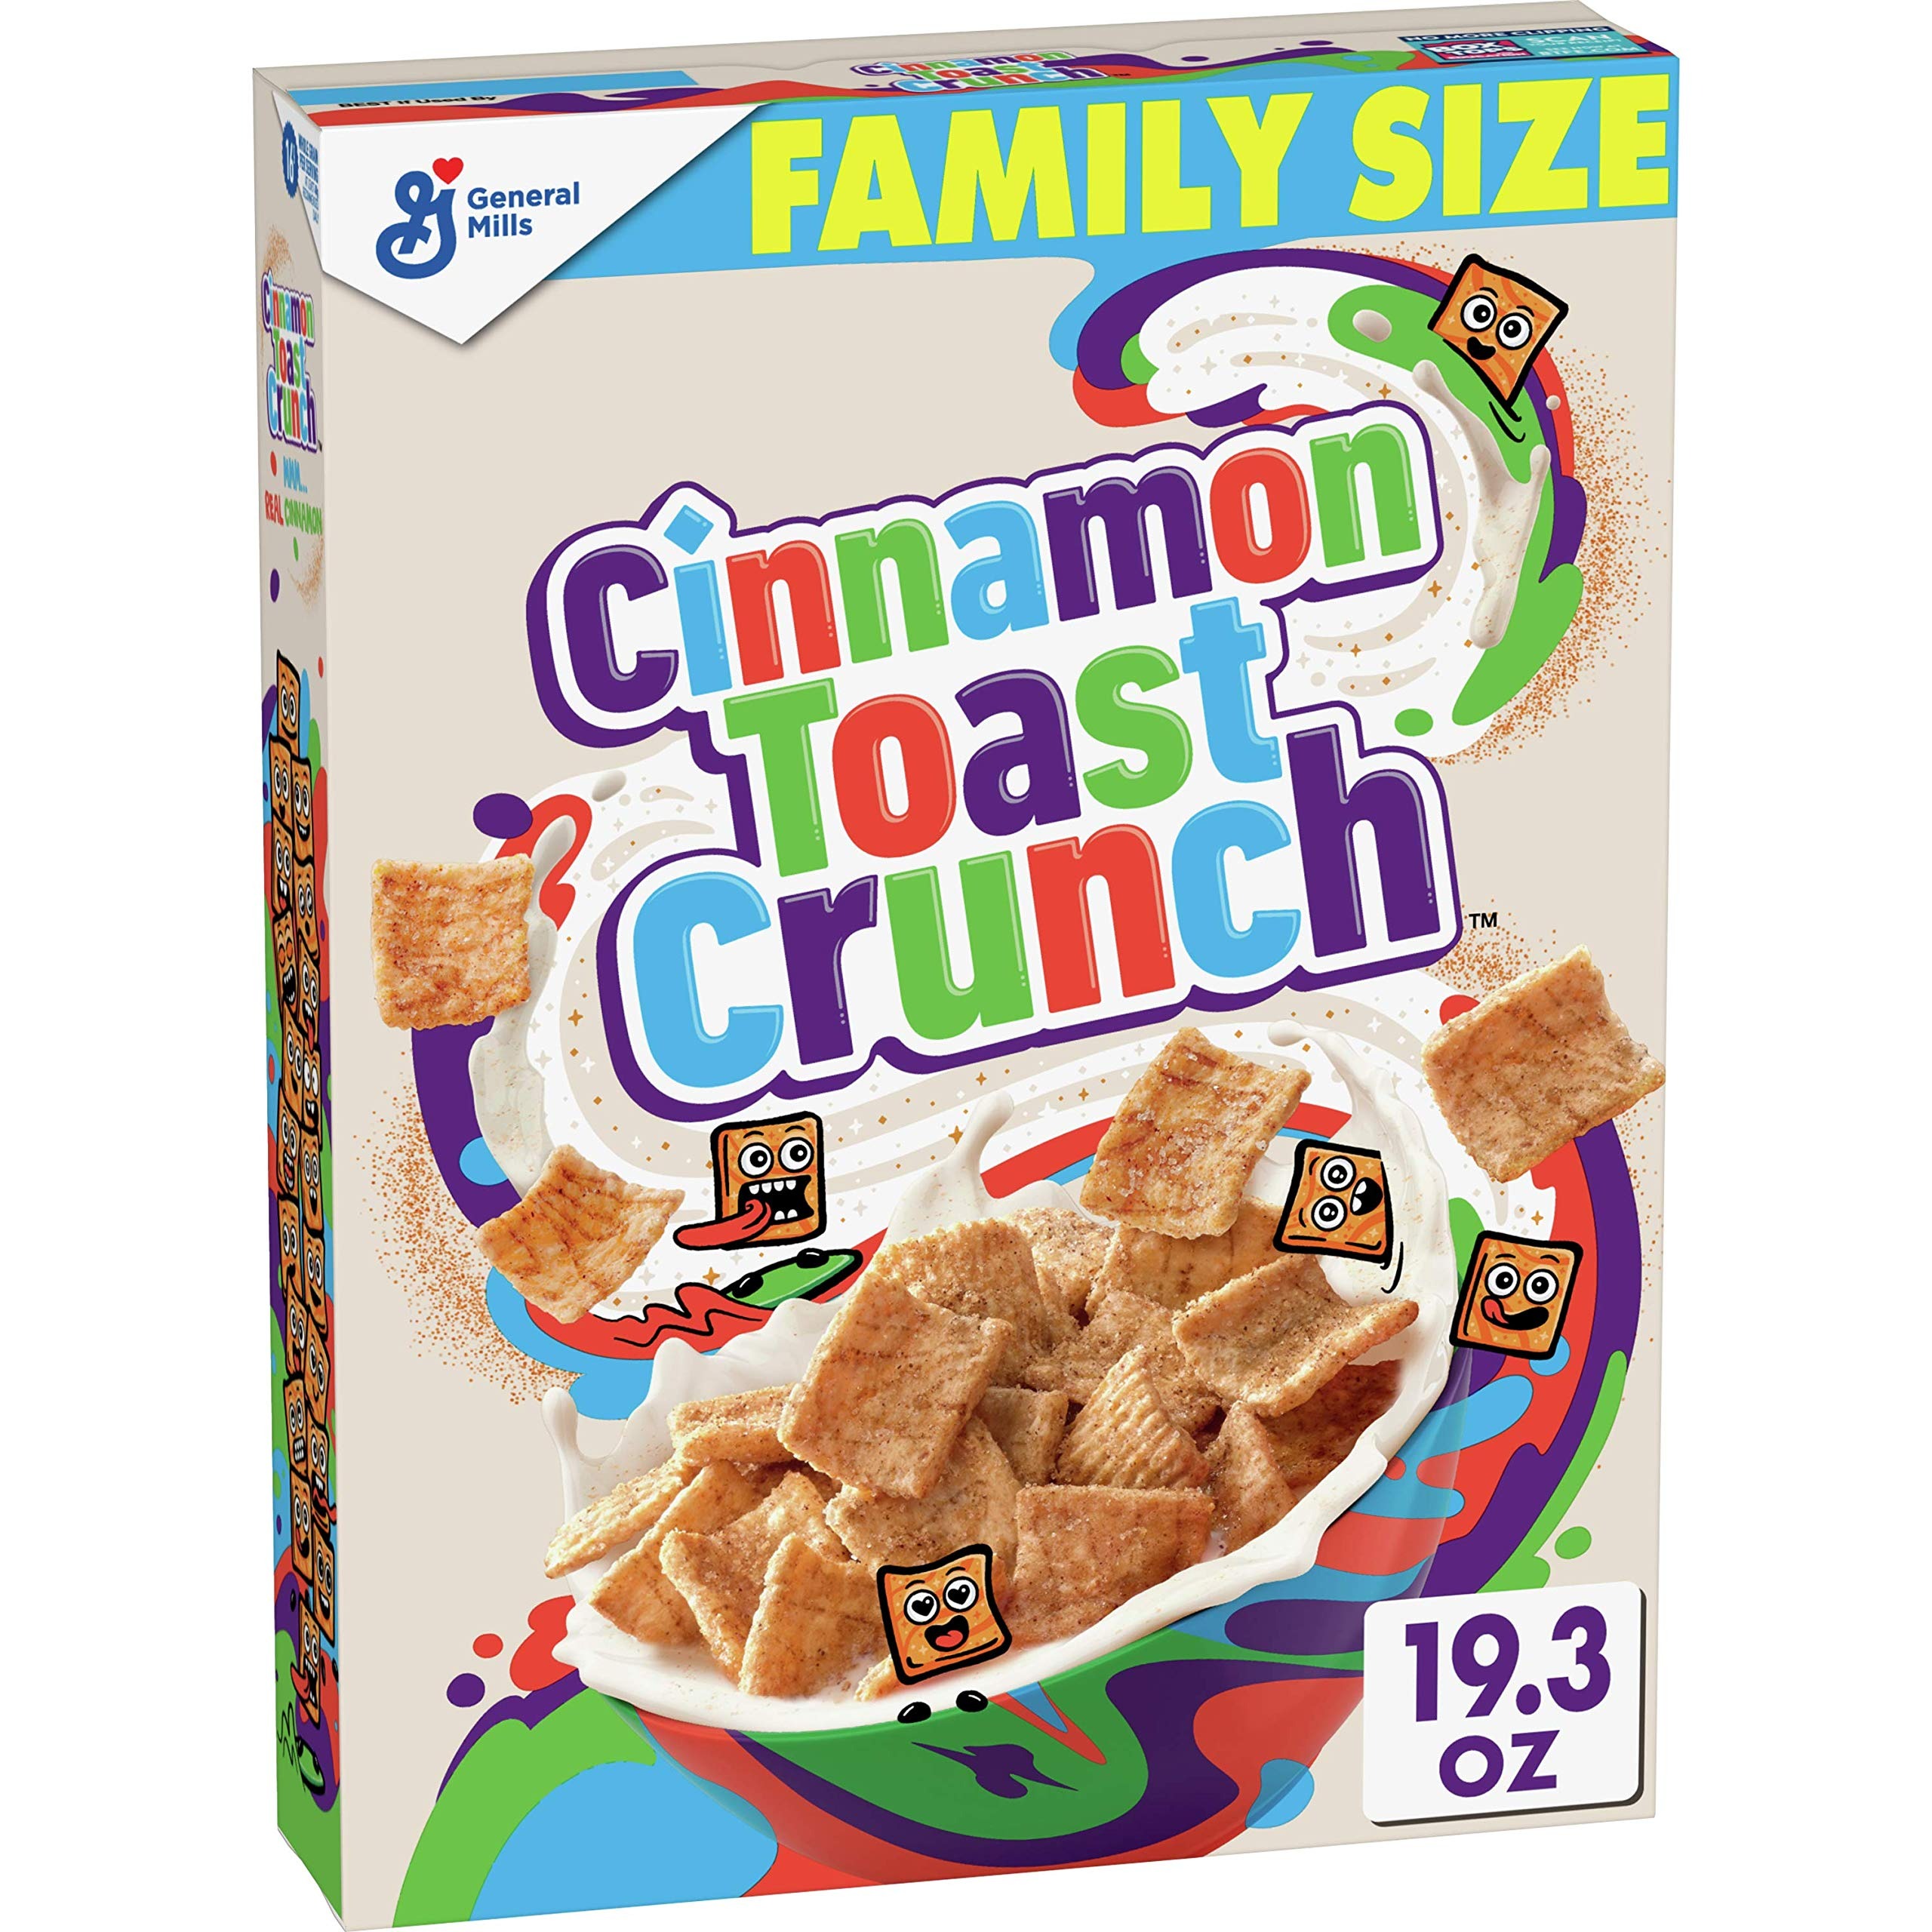
Item Name: Cinnamon Toast Crunch Whole Grain Breakfast Cereal, Family Size, 19.3 oz
Bullet Point 1: BREAKFAST CEREAL: Cinnamon Toast Crunch cereal is a pantry staple for breakfast that's sweet and crunchy, made with real cinnamon.
Bullet Point 2: SWEET CINNAMON: A perfect combination of sweet cinnamon sugar and crunch taste in every bite with a one of a kind cinnamilk finish.
Bullet Point 3: EASY SNACK: Enjoy Cinnamon Toast Crunch with milk or by itself at breakfast, as a snack, or whenever.
Bullet Point 4: WHOLE GRAIN: Contains whole grains for a well rounded meal or snack.
Bullet Point 5: CONTAINS: 19.3 oz
Value: 19.3
Unit: Fl Oz

Price: 6.64